Answer in natural language. Considering the relative positions, where is walnut tv stand (highlighted by a green box) with respect to Television (highlighted by a blue box)? Choose between the following options: above or below
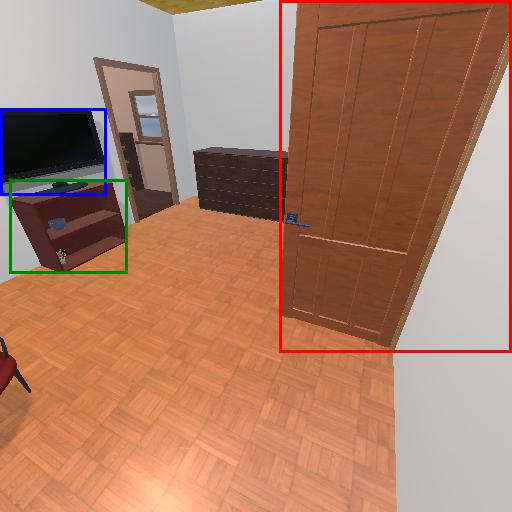
<answer>above</answer>